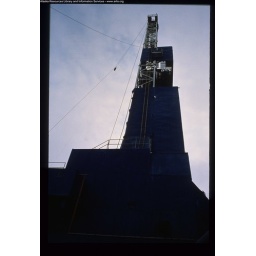
Oil drilling rig tower (close up) silhouetted against blue sky - Prudhoe Bay. October 11, 1989. Public Domain